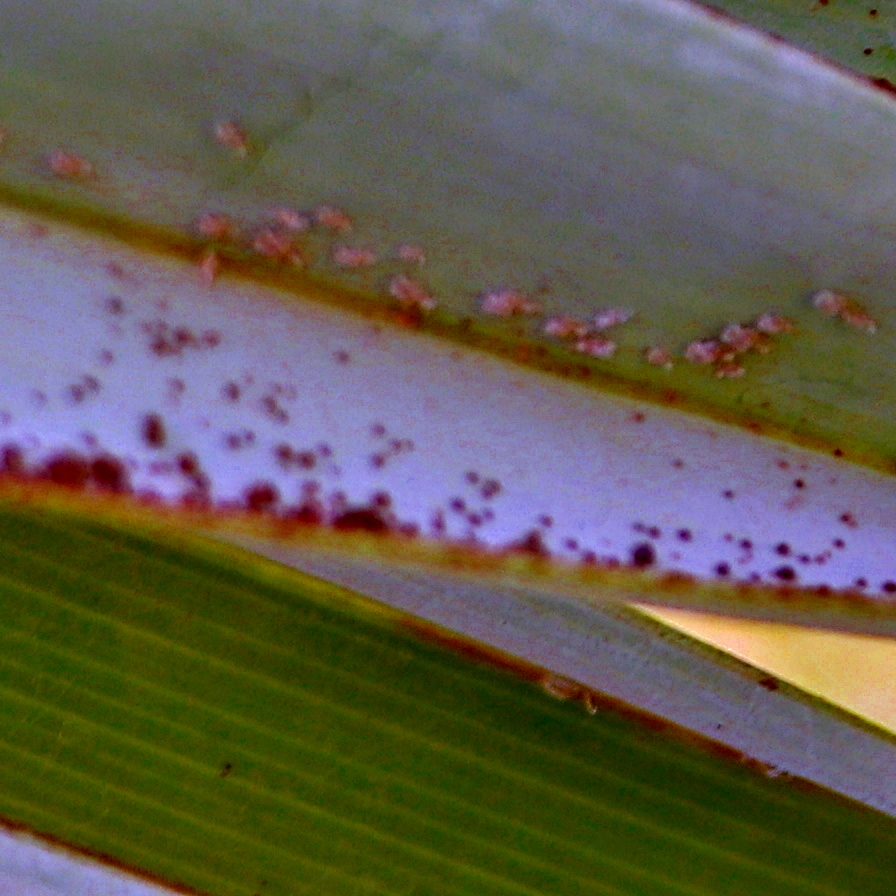
Label: Dubas